Fauna of Saskatchewan

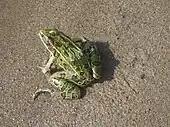
Leopard frog ("Rana pipiens")

Typical birds of the Moist Mixed Grassland ecoregion include waterfowl around ponds and sloughs and the western meadowlark ("Sturnella neglecta"), yellow-headed blackbird ("Xanthocephalus xanthocephalus"), piping plover ("Charadrius melodus"), sharp-tailed grouse, eastern kingbird ("Tyrannus tyrannus"), and Franklin's gull. The Mixed Grassland in southern Saskatchewan features these characteristic birds ferruginous hawk "Buteo regalis", long-billed curlew ("Numenius americanus"), yellow-breasted chat ("Icteria virens"), chestnut-collared longspur ("Calcarius ornatus"), burrowing owl ("Athene cunicularia") and sage grouse ("Centrocercus urophasianus"). Characteristic birds of the Cypress Upland ecoregion are trumpeter swan ("Cygnus buccinator"), sage grouse, golden eagle ("Aquila chrysaetos"), yellow-rumped warbler, MacGillivray's warbler ("Oporornis tolmiei"), dusky flycatcher ("Empidonax oberholseri") and Townsend's solitaire ("Myadestes townsendi"). There is one species of avifauna found only in the Cypress Upland, Audubon's warbler ("Dendroica coronata auduboni").